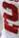
Number: 2